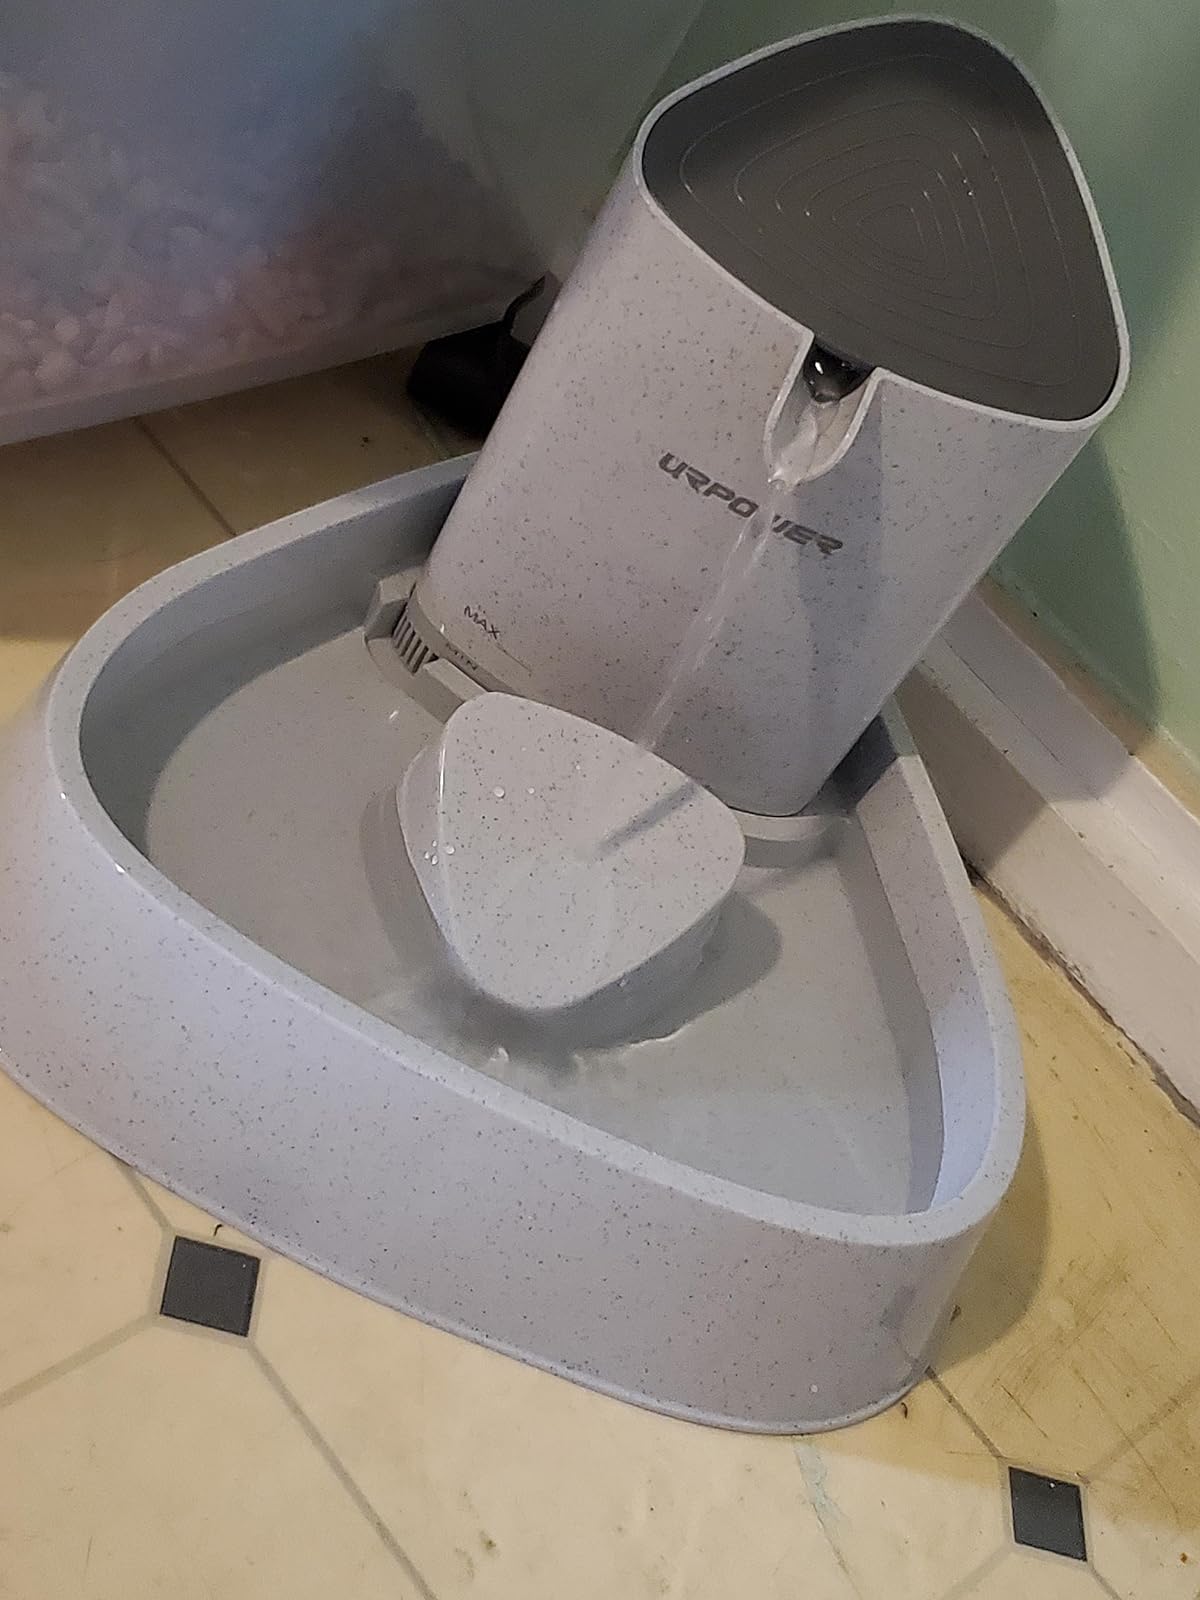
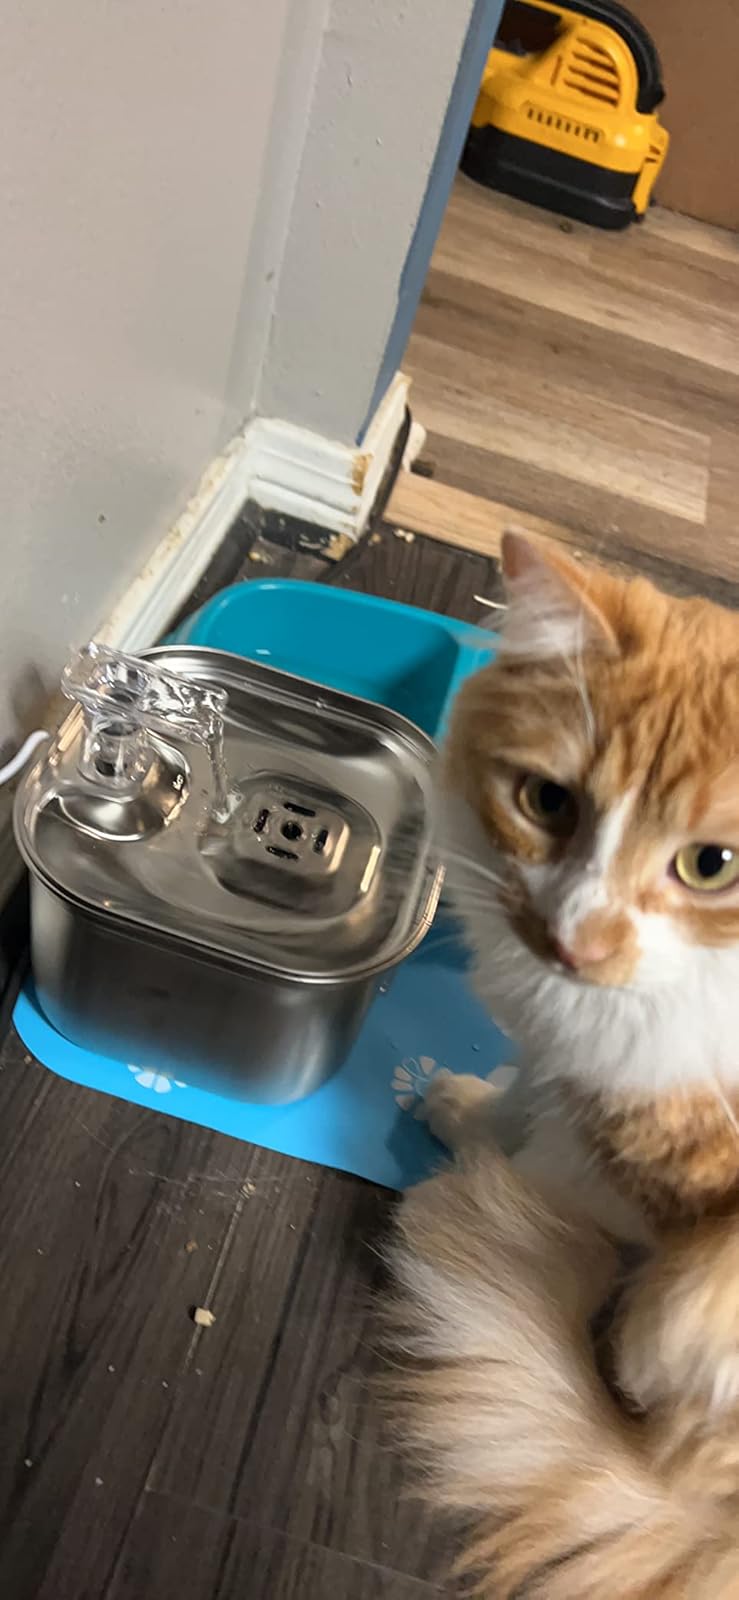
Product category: items_bowl
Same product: no